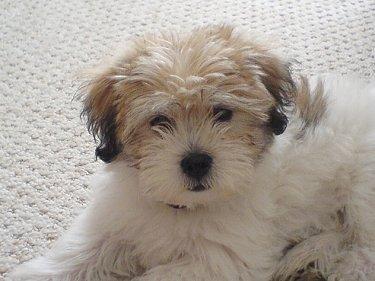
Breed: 215-n000038-Lhasa